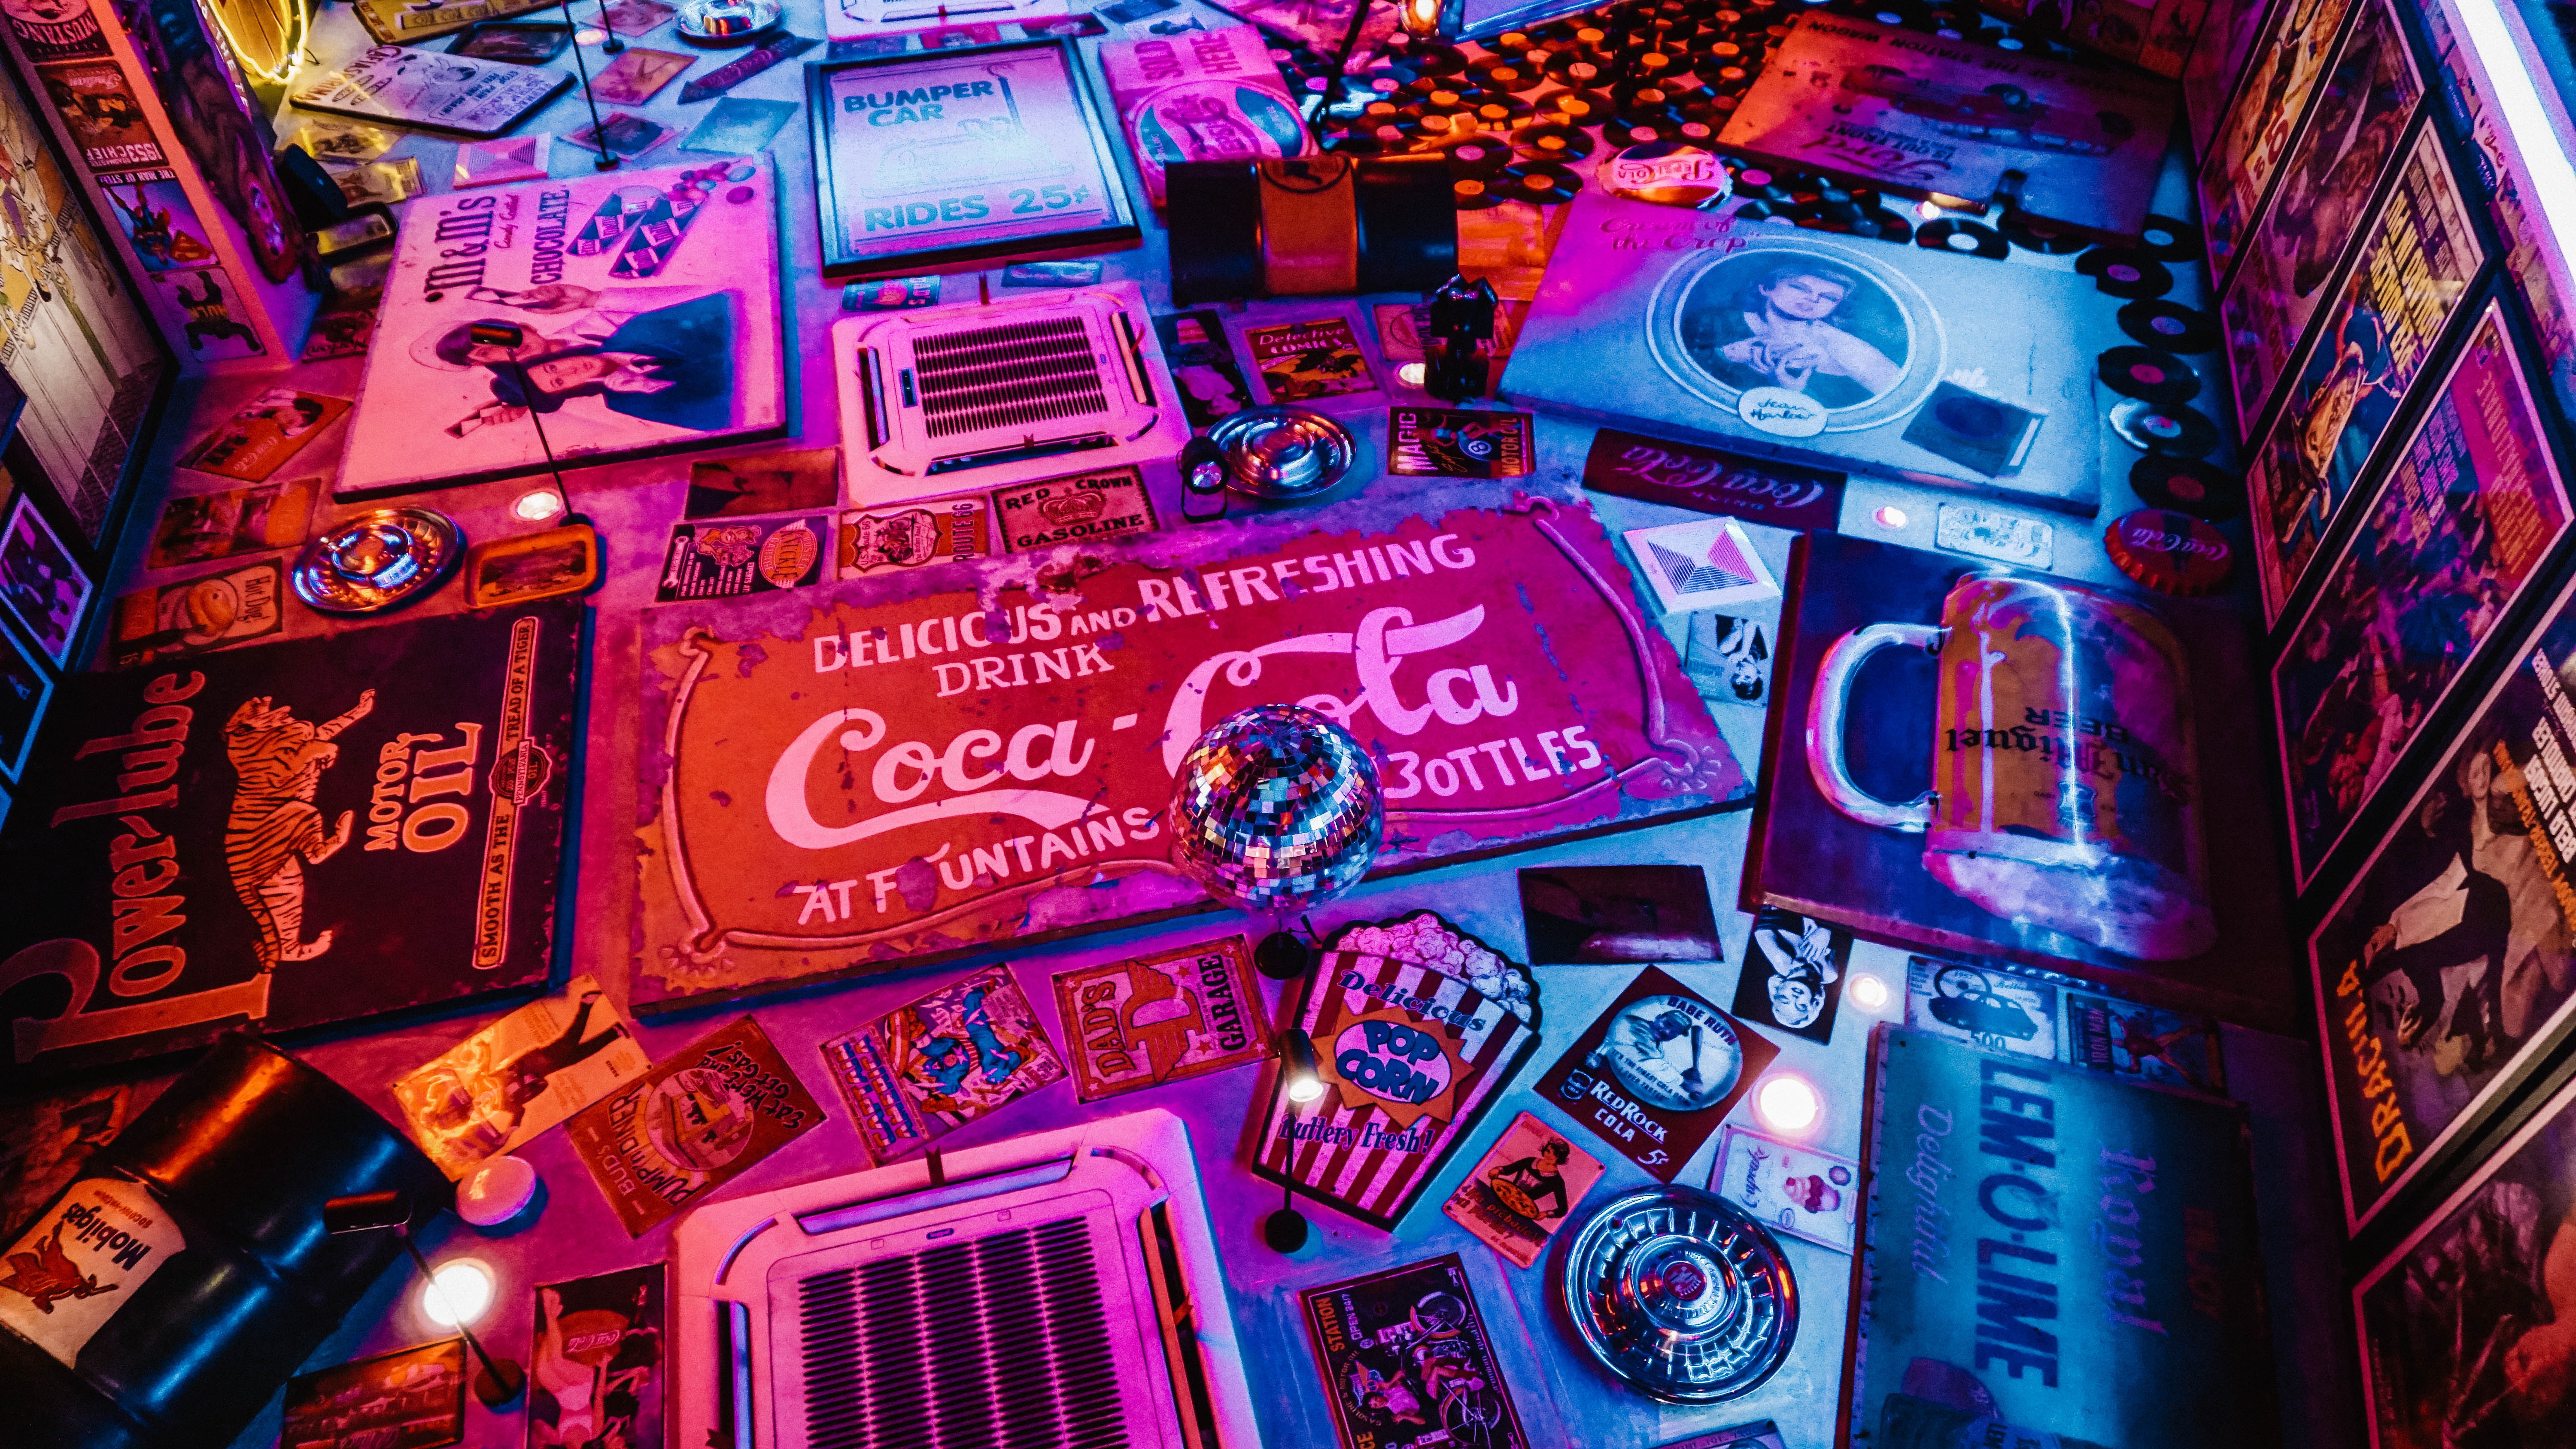
electronics, pink, purple, games, technology, magenta, font, graphic design, electronic device, psychedelic art, art